The Levelfield School

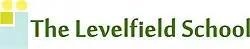

The Levelfield School is a co-educational private school, located in the village Husnabad, Suri, Birbhum in West Bengal, that was founded with the aim of practising experimental pedagogy that differs from the conventional methods of the Indian education system. The school emphasizes reading, discussion, debate and the use of multimedia technology over rote learning or a textbook-based education.